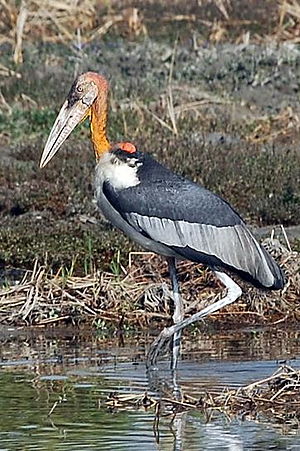
Adjudant (fugl)
Adjudant er en storkefugl, der lever i det nordøstlige Indien og det centrale Indokina.